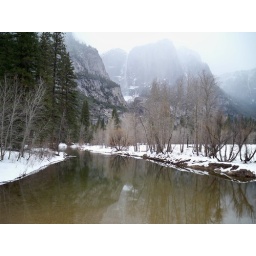
Some bridge over Merced River, note reflection of rocks in river